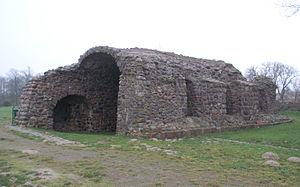
Cet article liste les abbayes cisterciennes actives ou ayant existé sur le territoire allemand actuel. Il s'agit des abbayes de religieux appartenant à l'ordre cistercien.
L'abbaye de Stolpe est une ancienne abbaye cistercienne à Stolpe, dans le Land de Mecklembourg-Poméranie-Occidentale, dans l'archidiocèse de Hambourg.
Stolpe an der Peene est une commune allemande située près d'Anklam, dans le Land de Mecklembourg-Poméranie-Occidentale et l'arrondissement de Poméranie-Occidentale-Greifswald qui donne sur l'embouchure de la Peene. Elle comptait 348 habitants au 31 décembre 2010. Outre le village de Stolpe, elle regroupe les localités de Neuhof, Grüttow, et Dersewitz.